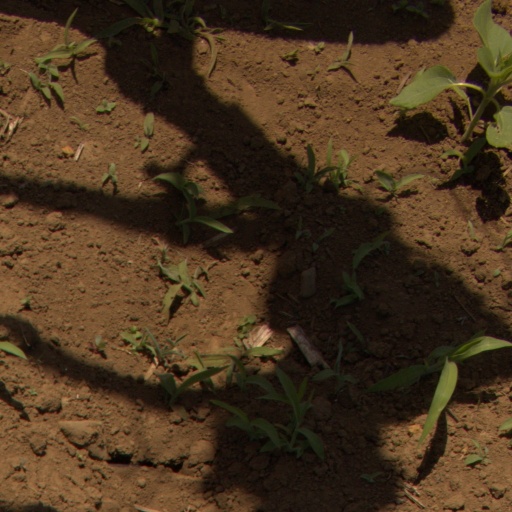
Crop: Jerusalem artichoke